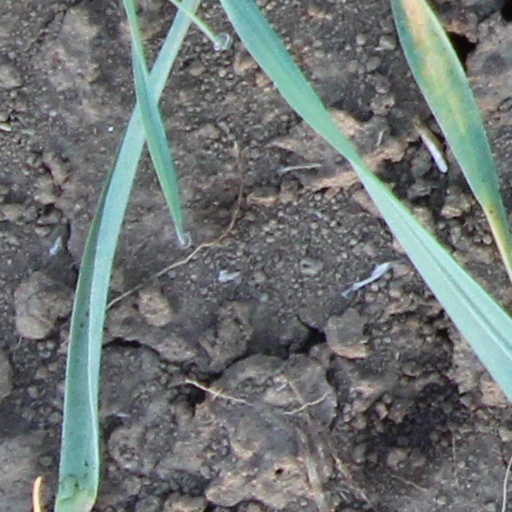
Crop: wheat